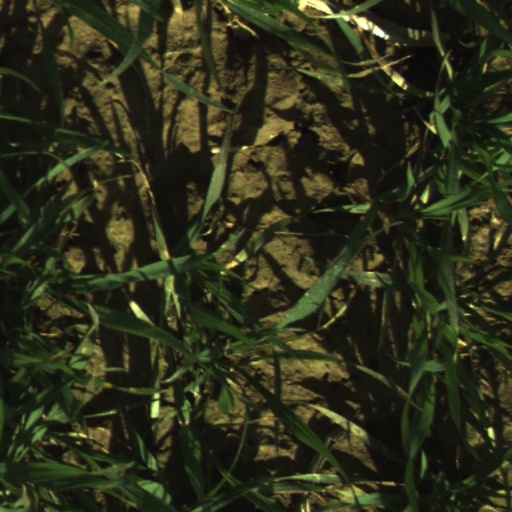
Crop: wheat